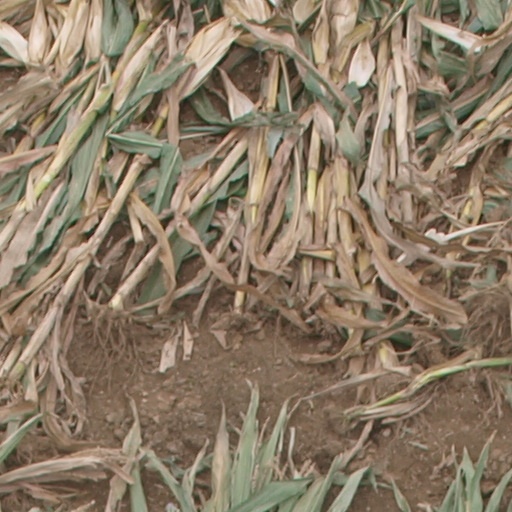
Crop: maize; corn